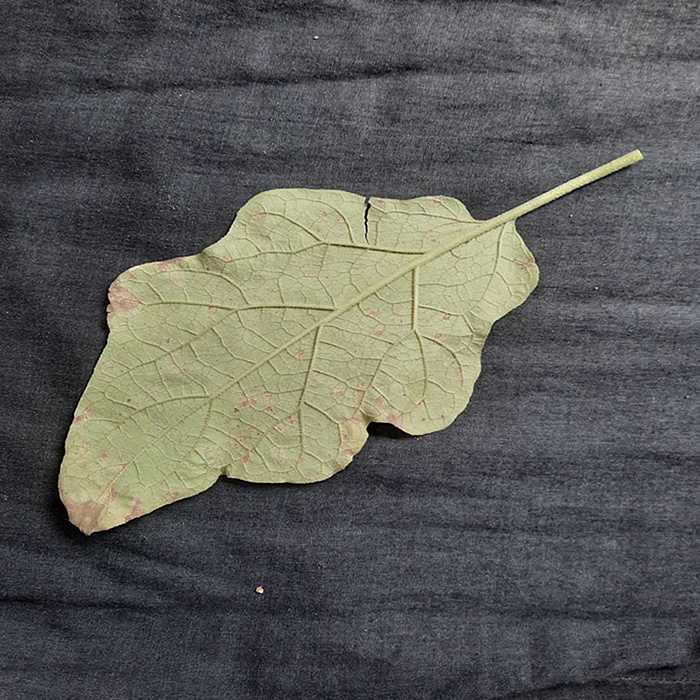
Plant: Eggplant
Label: Eggplant Cercopora leaf spot